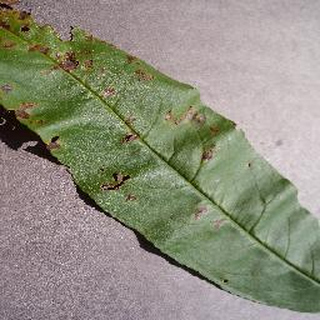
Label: peach_bacterial_spot